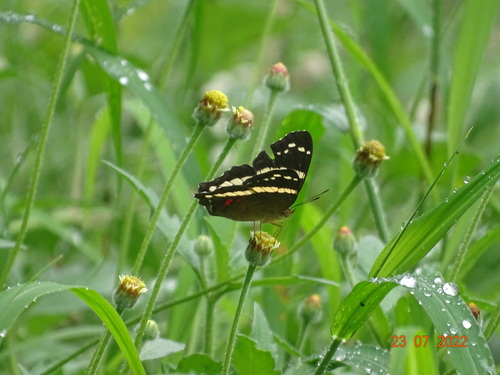
Scientific name: Anartia fatima
Common name: Banded peacock
Family: Nymphalidae
Order: Lepidoptera
Pollinator type: Primary pollinator
Habitat: Open areas and gardens
Geographic range: South America
Conservation status: Least Concern